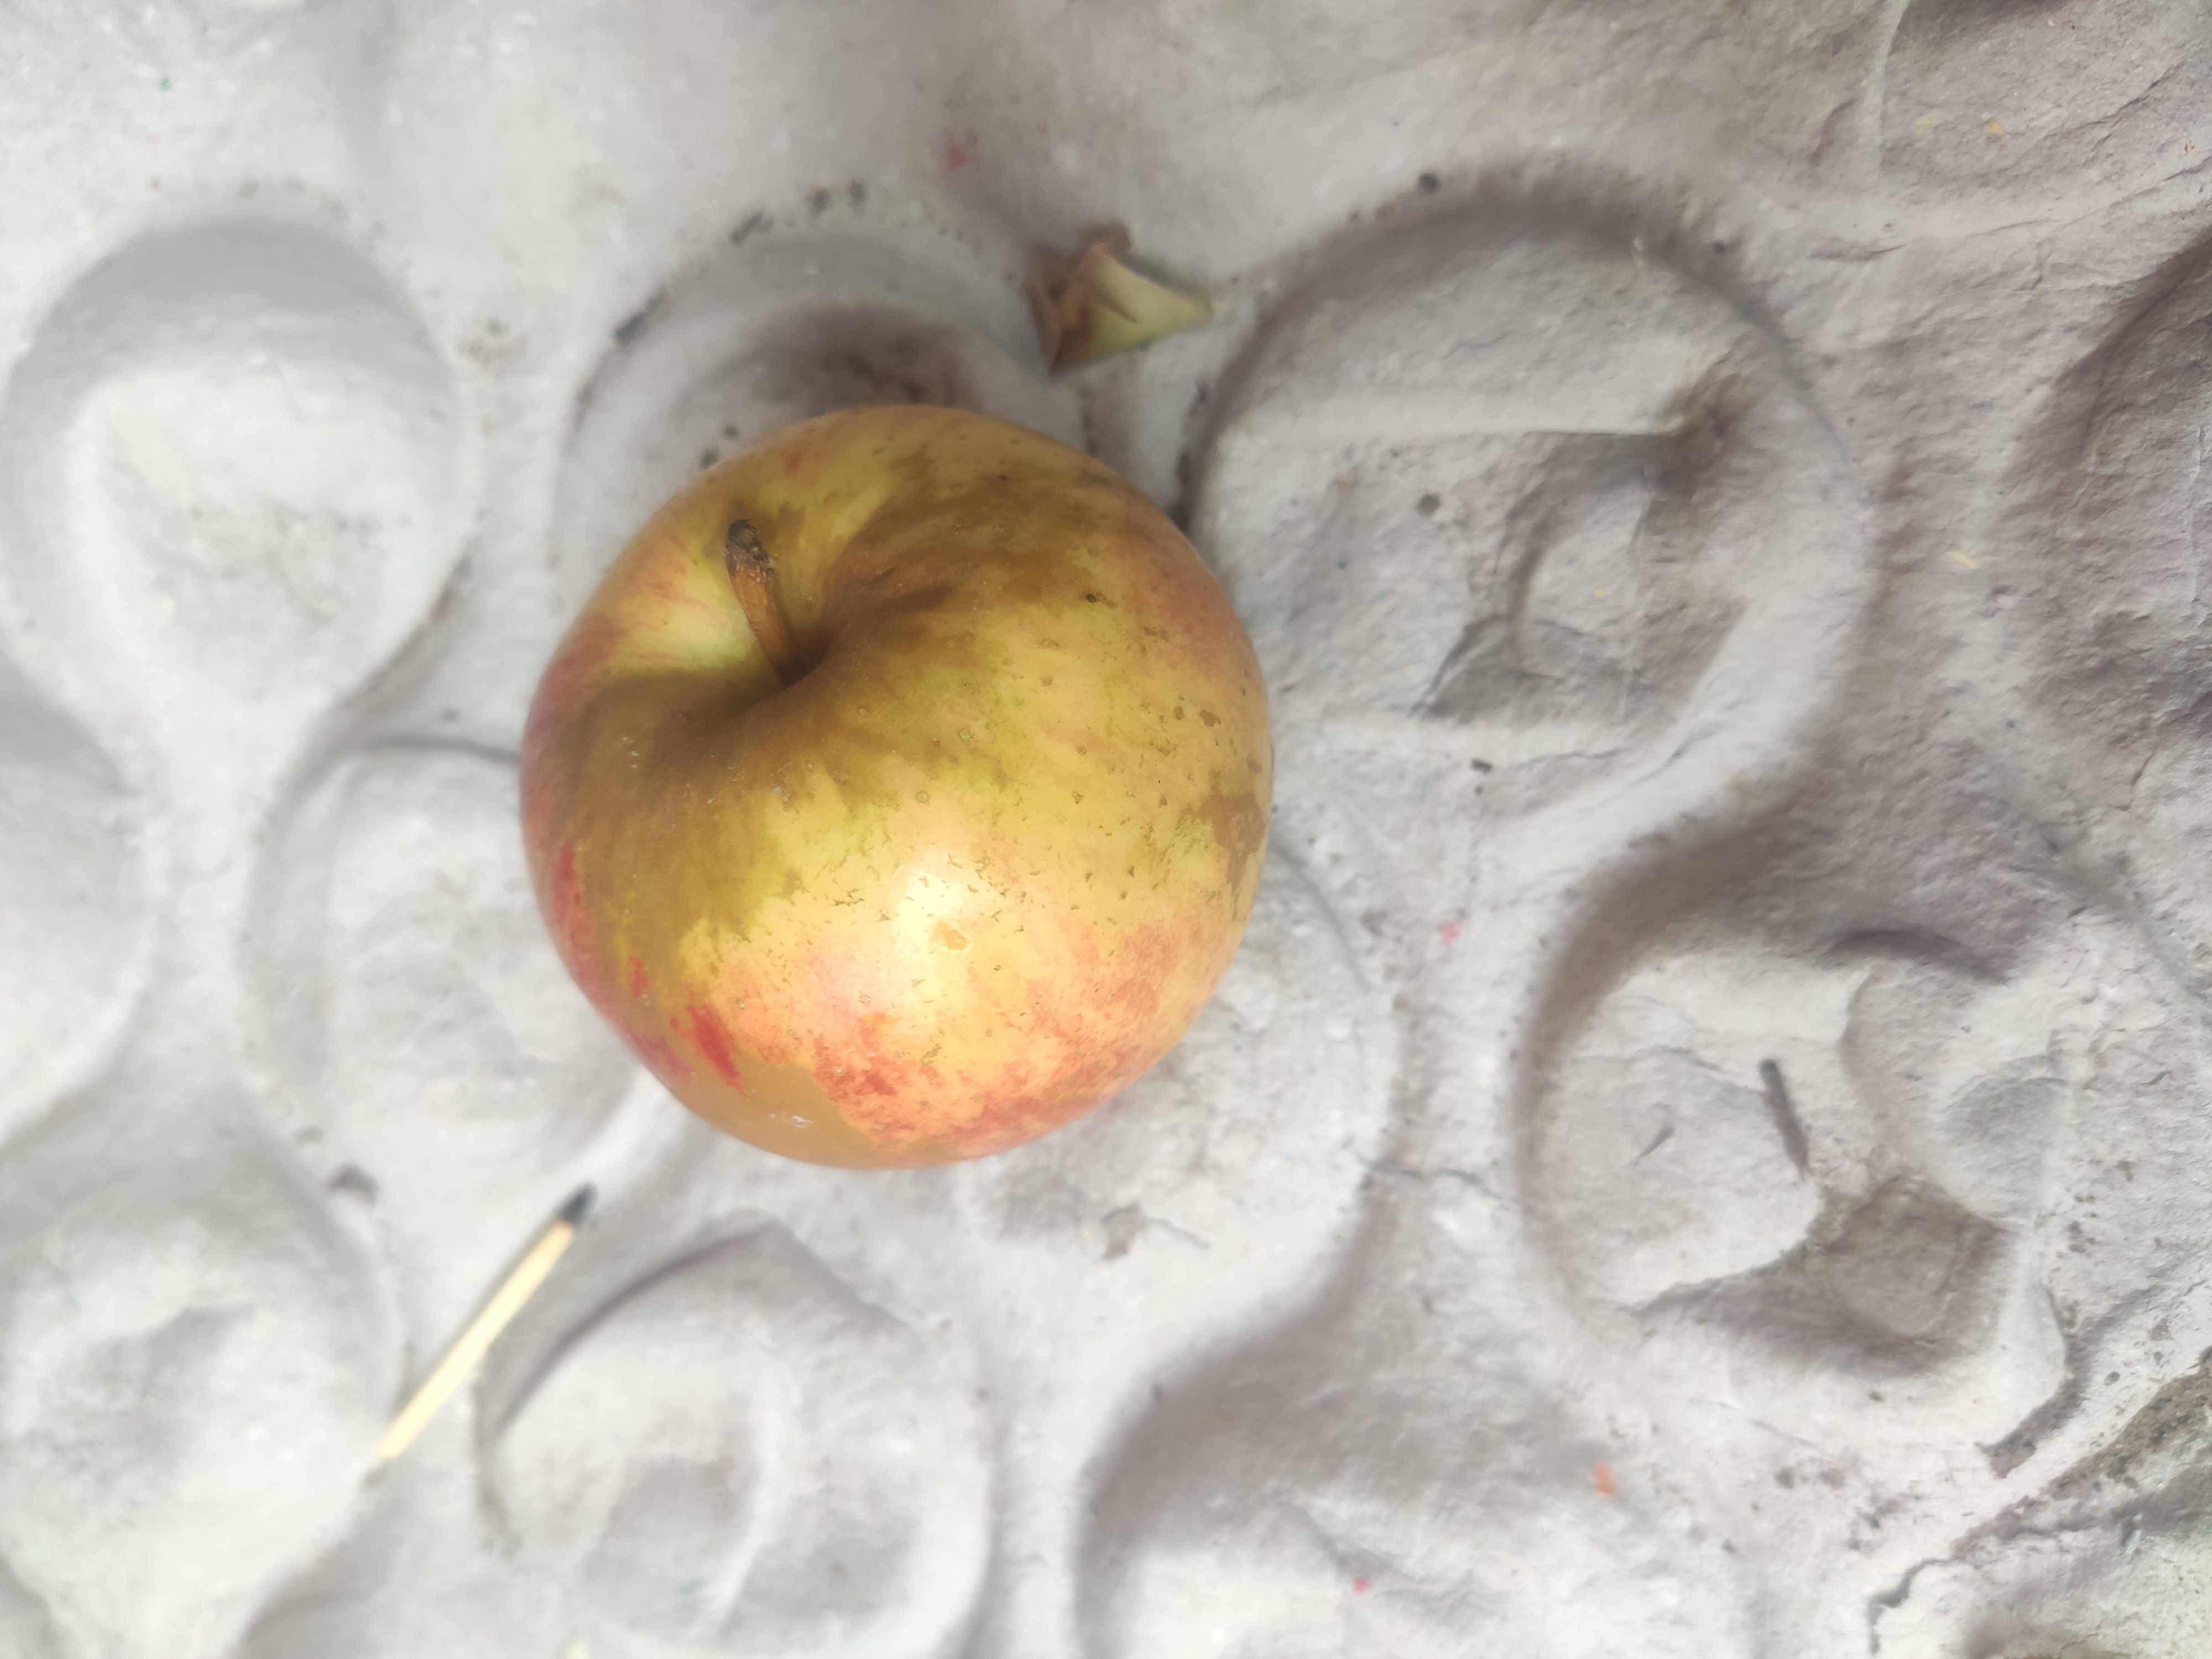
Fruit: apple
Grade: 2nd-grade